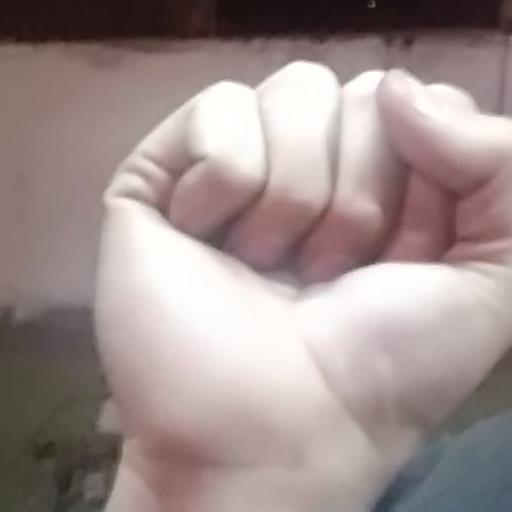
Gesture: fist